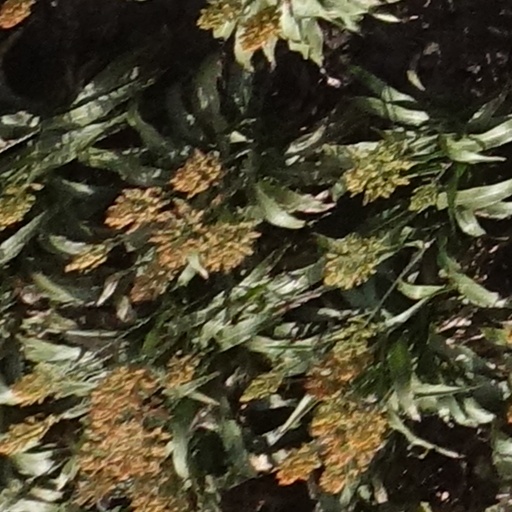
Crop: sorghum